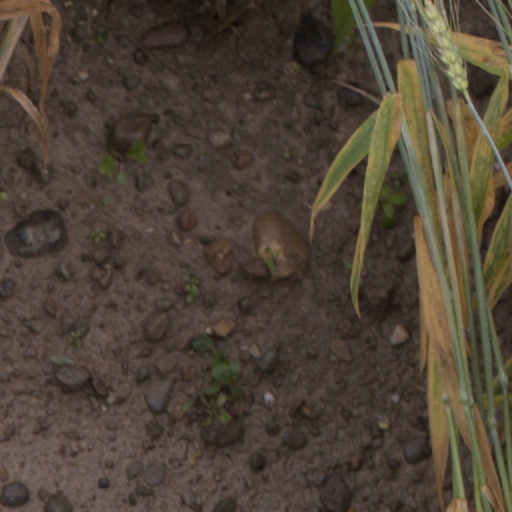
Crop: wheat